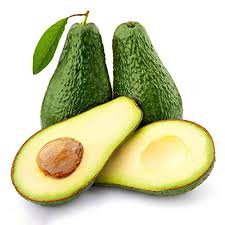
Label: Avocado